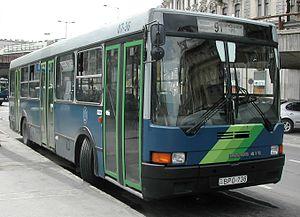
L‘Ikarus 415 est un autobus interurbain fabriqué par le constructeur hongrois Ikarus de 1986 à 2002. Il peut transporter 97 passagers dont 26 essis. Ce modèle a connu 3 séries et une version trolleybus 415T.